Answer in natural language. How many Doorways are visible in the scene? Choose between the following options: 1, 5, 6, 1 or 4
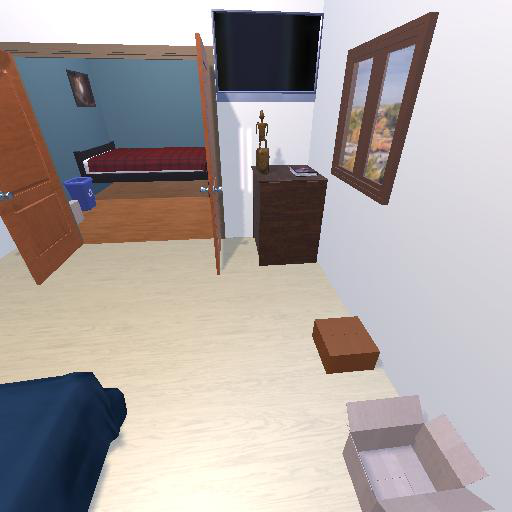
<answer>1</answer>